Capri-Revolution

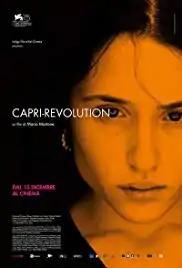
Film poster

Capri-Revolution is a 2018 Italian-French period drama film co-written and directed by Mario Martone. It was selected to be screened in the main competition section of the 75th Venice International Film Festival.